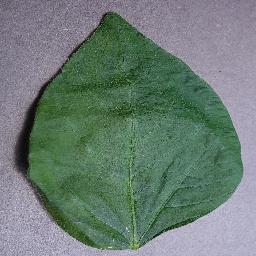
Label: Soybean___healthy